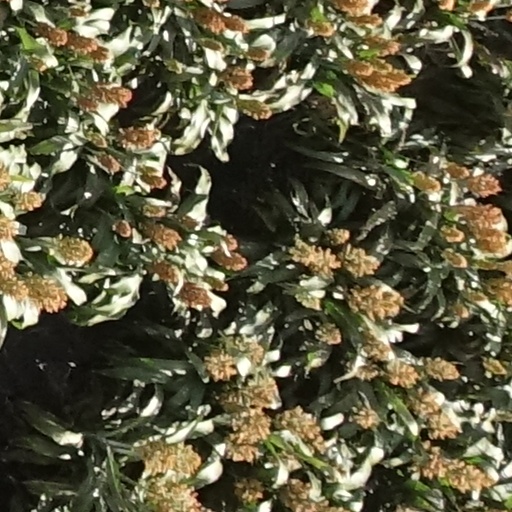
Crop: sorghum